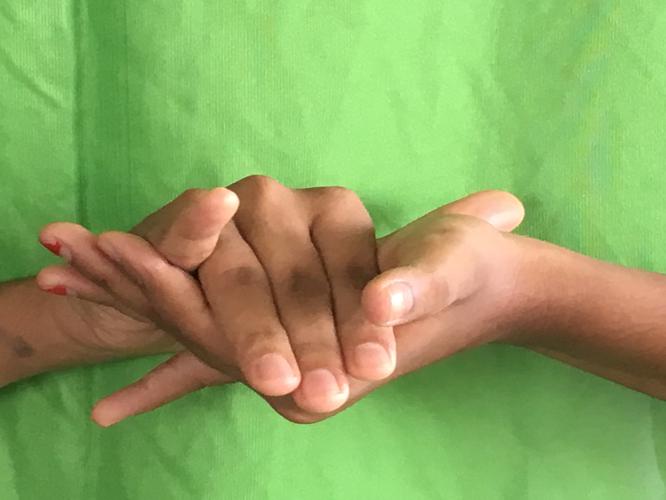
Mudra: Kurma
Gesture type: double_hand